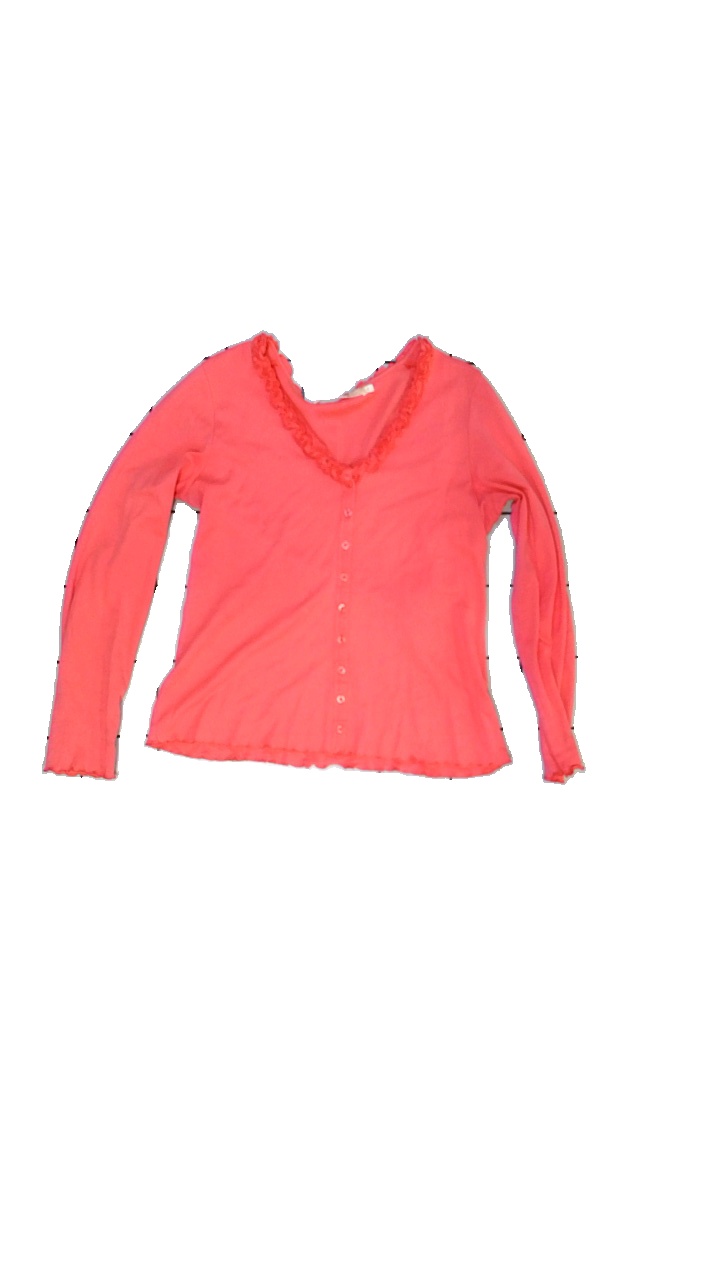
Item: Cardigan (Ladies)
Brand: Rosebud
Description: rosa kofta med volang runt halsen, fläckar båda armarna
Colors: Pink
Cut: Regular
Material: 100% cotton
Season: All
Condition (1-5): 3
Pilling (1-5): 5
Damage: fläckar arn
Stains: Major
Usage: Export
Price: <50